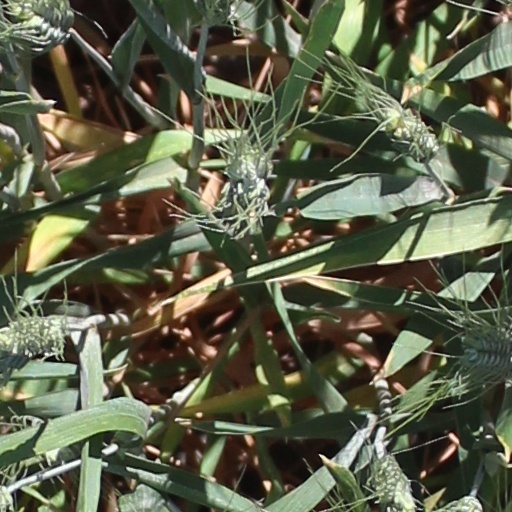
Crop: wheat